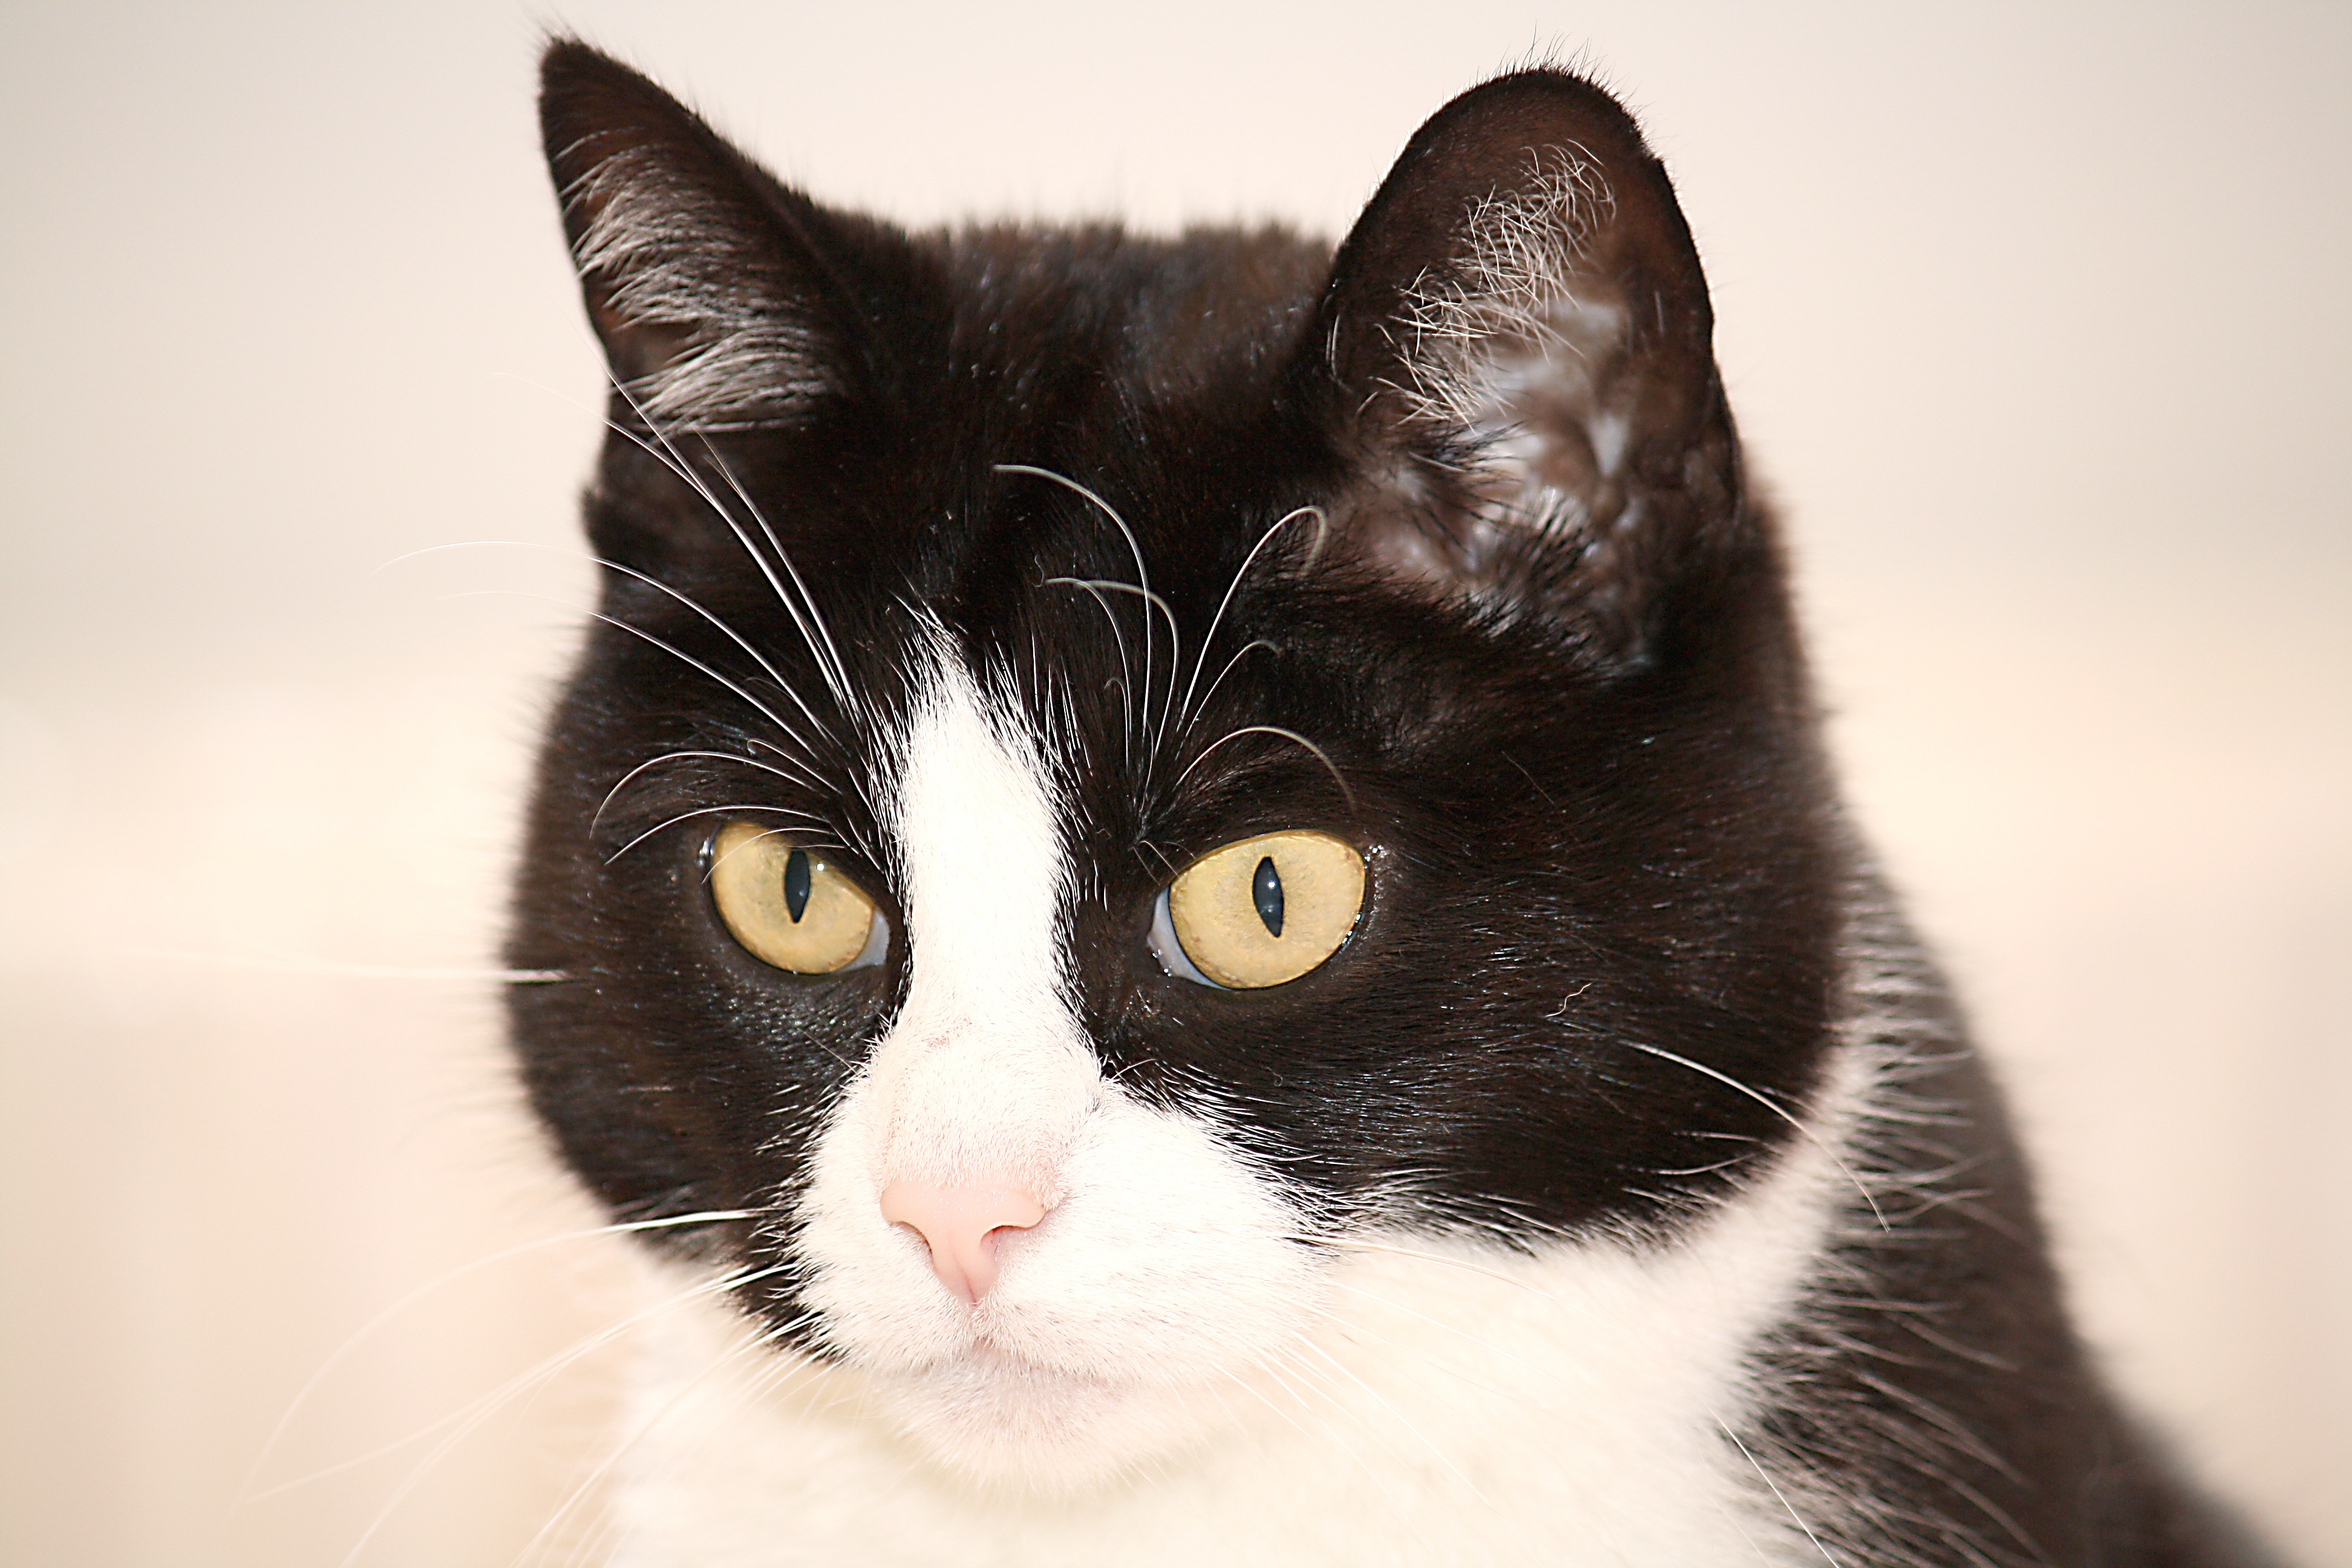
white, animal, pet, fur, cat, mammal, black cat, black, close up, nose, whiskers, adidas, vertebrate, beauty, smart, cat face, cat's eyes, interest, unmoved, european shorthair, small to medium sized cats, cat like mammal, domestic short haired cat